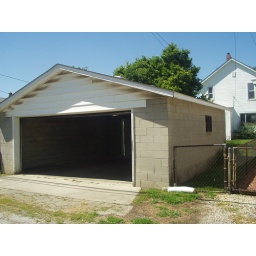
2 car garage. Or 1 car and 1 motorcycle in pieces